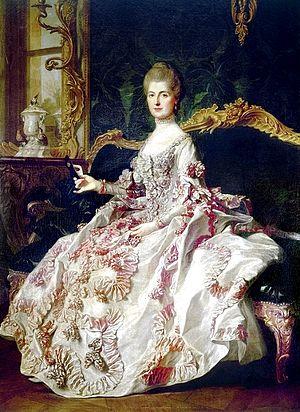
Les salons littéraires sont une forme spécifiquement française de société qui réunit mondains et amateurs de beaux-arts et de bel esprit pour le plaisir de la conversation, des lectures publiques, des concerts et de la bonne chère. Si l’historiographie française a retenu les salons tenus par les grandes dames de la capitale appelées salonnières qui ont su asseoir leur réputation dans le monde, les chroniques du temps montrent que ces espaces de rencontre et de divertissement sont également tenus par des hommes ou par des couples auprès de qui les auteurs trouvent une place de choix. Les dames des Roches tiennent salon à Poitiers dès le XVIᵉ siècle, mais l’on tient aussi cercle à la cour de Catherine de Médicis ou chez les derniers Valois. Au XVIIIᵉ siècle, la protection et le soutien des grands contribuent au financement des divertissements et à l’échange des idées du siècle philosophique. L’expression de salon littéraire est l'expression d'un mythe littéraire né aux XIXᵉ et XXᵉ siècles.
Anne-Catherine de Ligniville d'Autricourt épouse Helvétius, née le 23 juillet 1722 à Nancy et morte le 12 aout 1800 à Auteuil, surnommée « Minette » par Turgot, est une salonnière française. Elle fut l'épouse du célébre philosophe, Claude-Adrien Helvétius.
Cette page concerne les événements qui se sont produits au dix-huitième siècle en Lorraine.